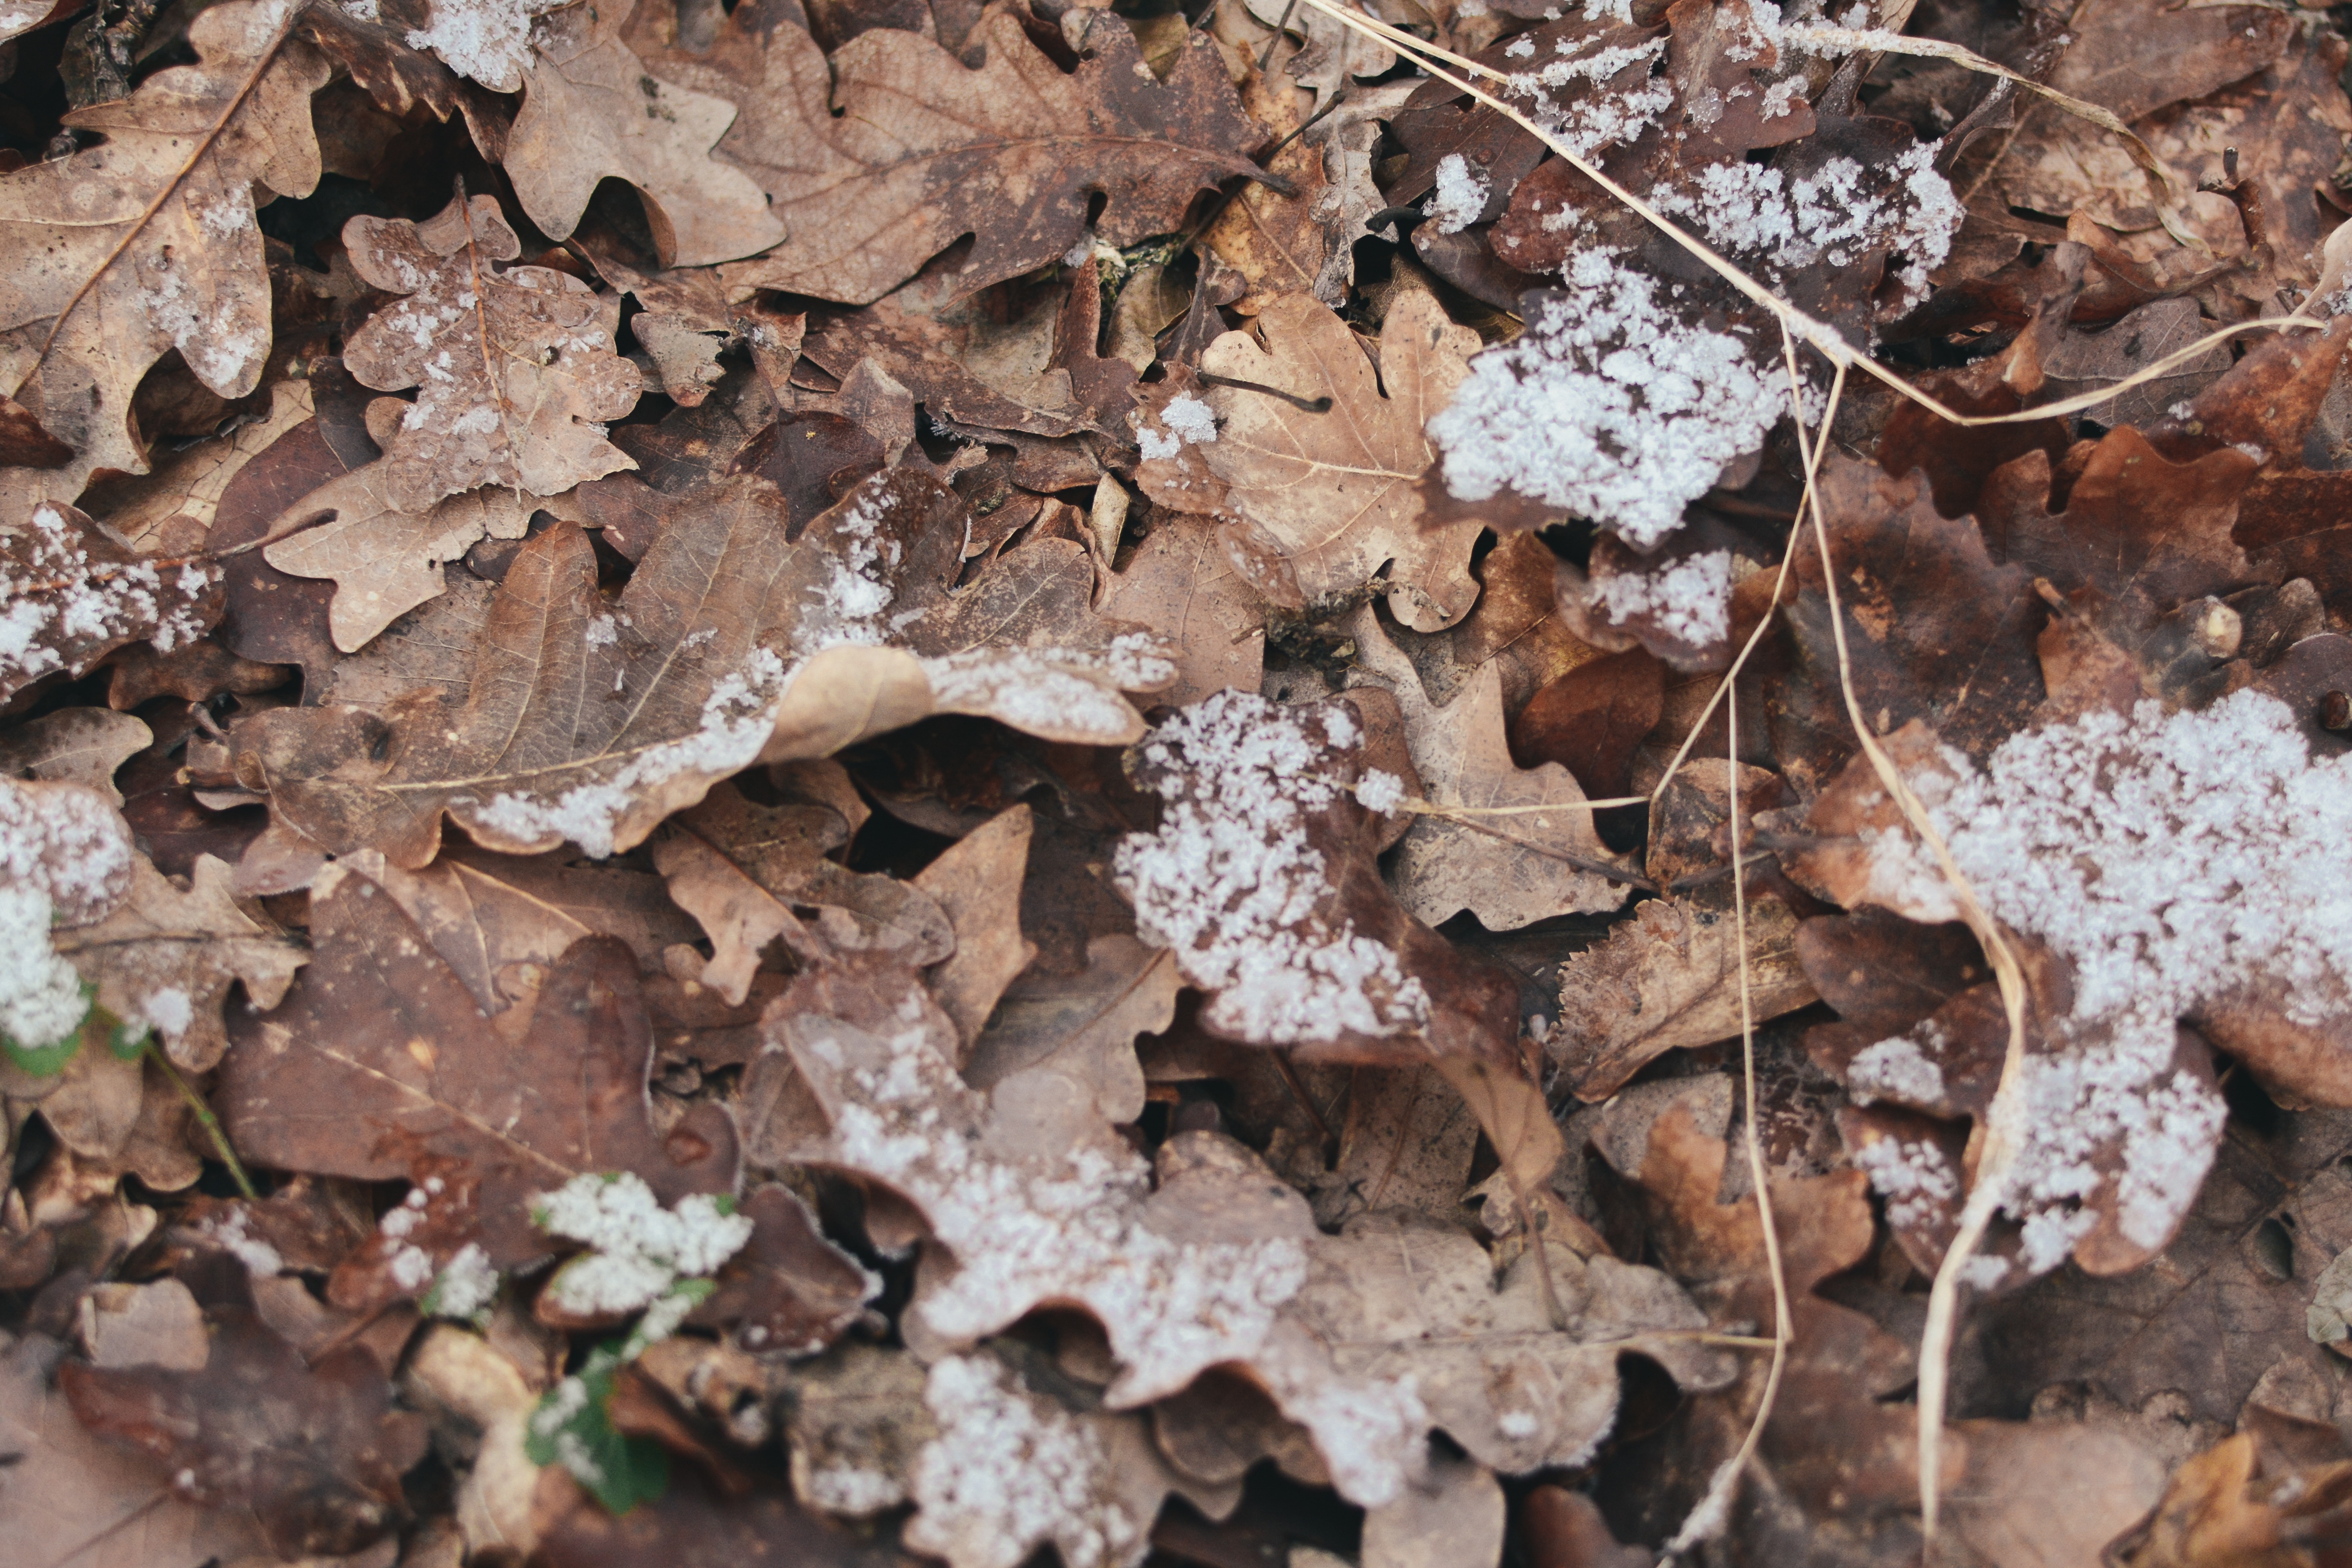
tree, branch, plant, leaf, flower, frost, trunk, insect, soil, flora, season, fauna